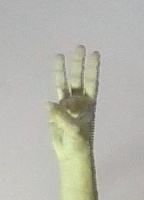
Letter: thaa